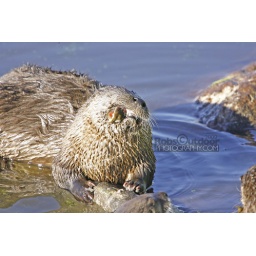
These Adorable Otters were Swimming and eating fish in Trout Lake at Yellowstone National Park